Yolanda of Vianden

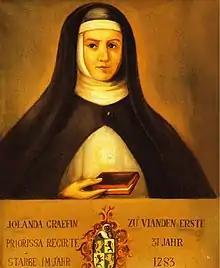
Yolanda vu veianen

Mother Yolanda (or Yolande, Iolanda) of Vianden, O.P., (1231–1283) was the youngest daughter of Count Henry I of Vianden and Margaret, Marchioness of Namur. She joined the Dominican monastery in Marienthal, Luxembourg, against the wishes of her parents when she was very young. She later became its devout prioress and is now a historical legend.